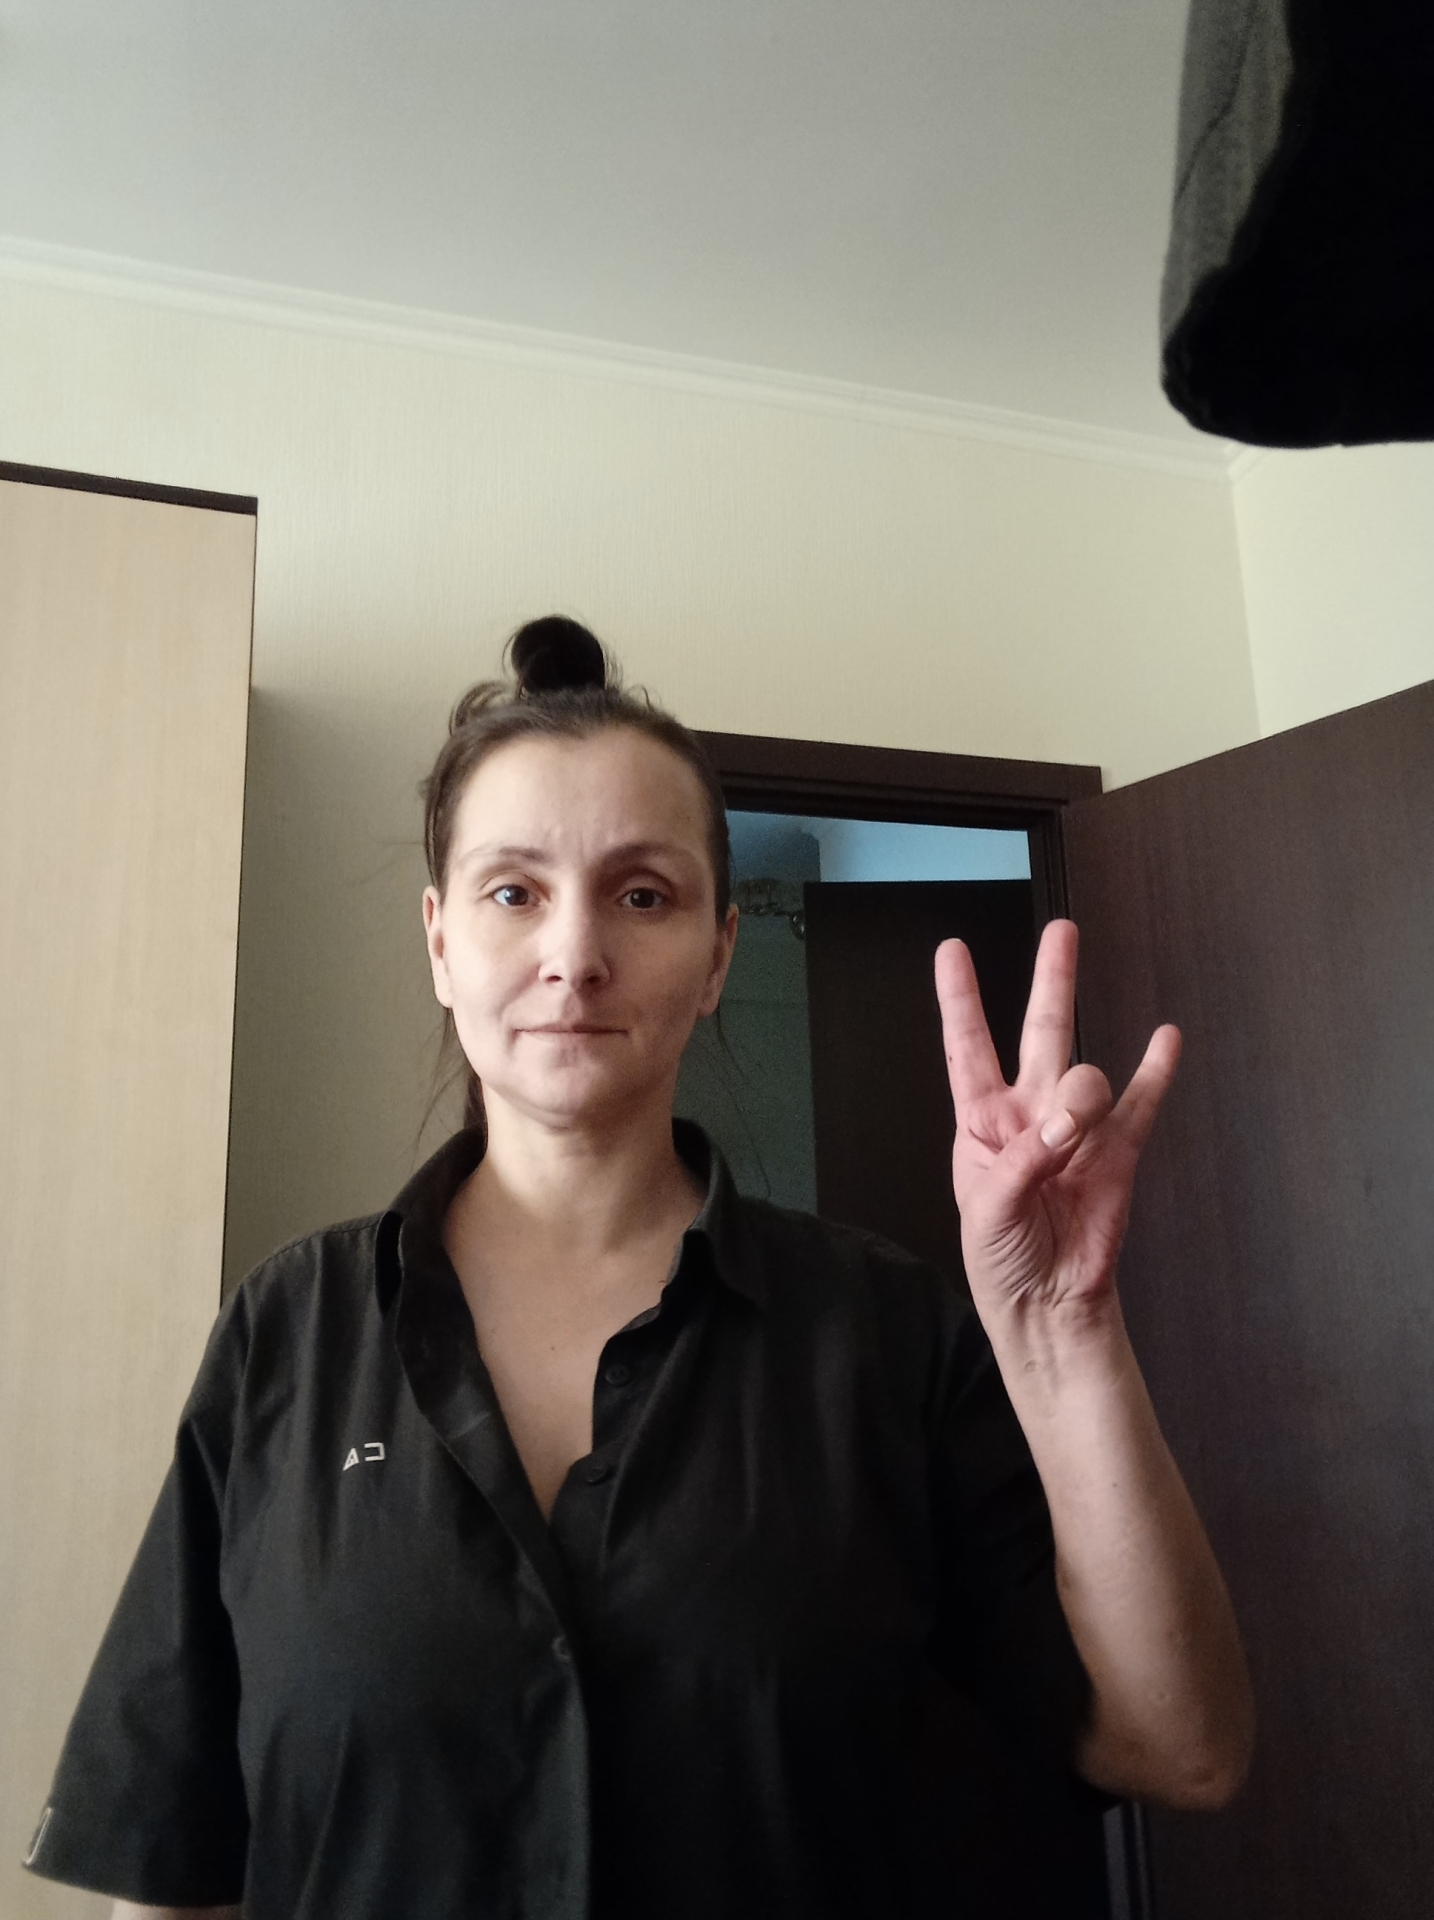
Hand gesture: three3